Dmitry Mitrohin

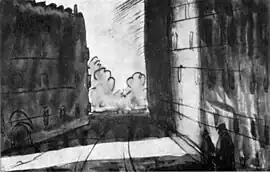
D.I.Mitrokhin. In old Petersburg. 1910. Watercolor

Dmitry Isidorovich Mitrokhin, who lived a great creative life, had the good fortune to study, to cooperate, to be in close relations, to be in associations and societies with many artists, among whom there were those whose trace in the art of the 20th century is comparable to the influence on the course of history of the most important discoveries of the era. The first lines of the artist's autobiographical notes contain the names of M.F. Larionov, N. S. Goncharova and A. V. Fonvizin, who studied side by side and were friends with him - S. T. Konenkov and S. V. Malyutin, with whom he worked in the ceramic artel "Murava".